Answer in natural language. Which point is closer to the camera taking this photo, point B  or point C? Choose between the following options: B or C
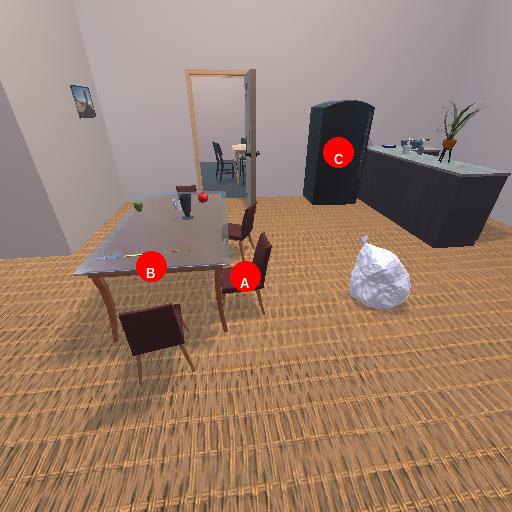
<answer>B</answer>